Greek coinage of Italy and Sicily

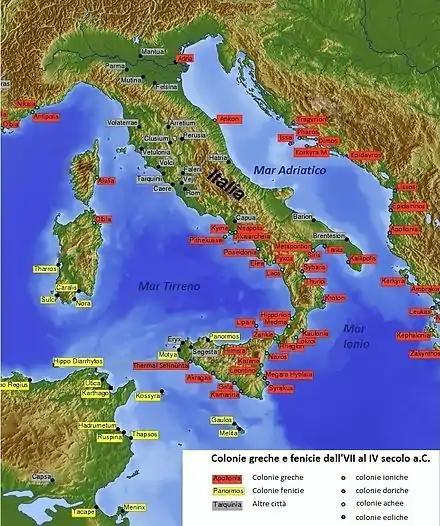
Location of ancient Greek colonies (names with red labels) in Italy and neighbouring regions

A common theme in the Italiote coinage was to include portraits of gods or other mythological figures. Some featured animals and other symbols. For instance, the coins of Sybaris (Thurium) portrayed goddess Minerva. Inhabitants of Kroton (Crotone) adorned their coinage with images of Hercules. The city of Posidonia (Paestum) had received its name from Greek god Poseidon whose portrait they struck in their coinage. The city was founded by Sybarite colonists, and obverses of Posidonian coinage included a symbol of their parent city, the bull. Taras, the most prosperous city state, struck coinage with dolphins and seahorses. The winged seahorse refers to Poseidon. A certain unusual coin from Neapolis (Naples) portrayed a bull with a human face. One theory for its origin is that it may have celebrated some sort of an alliance with the Romans. The city of Gelas in Sicily was founded by Rhodian settlers. It was originally known as Lindii after their home town Lindos, but the city was renamed after the river Gelas. They struck coinage with depictions of the local river god.